Porsche 911 (964)

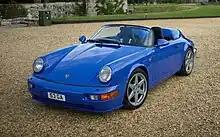
Last RHD 964 Speedster made

Porsche released the 964 Turbo 3.6 in January 1993, now featuring a KK&K K27 turbocharged version of the 3.6 litre M64 engine developing at 5,500 rpm and at 4,200 rpm of torque, produced only for model year 1993/1994, with fewer than 1,500 of them produced in total, making it one of the rarest and most sought after Porsches produced since the 959. A black 1994 MY was used in the Bad Boys movie, starring Will Smith.